Ali Mojuz

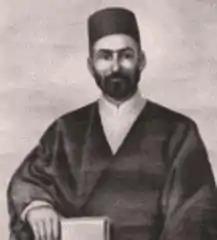

Ali Mojuz or Mirza Ali Mojuz Shabestarti was an Iranian Azerbaijani poet. He chose to write in Azeri Turkish instead of Persian, Iran's dominant language.